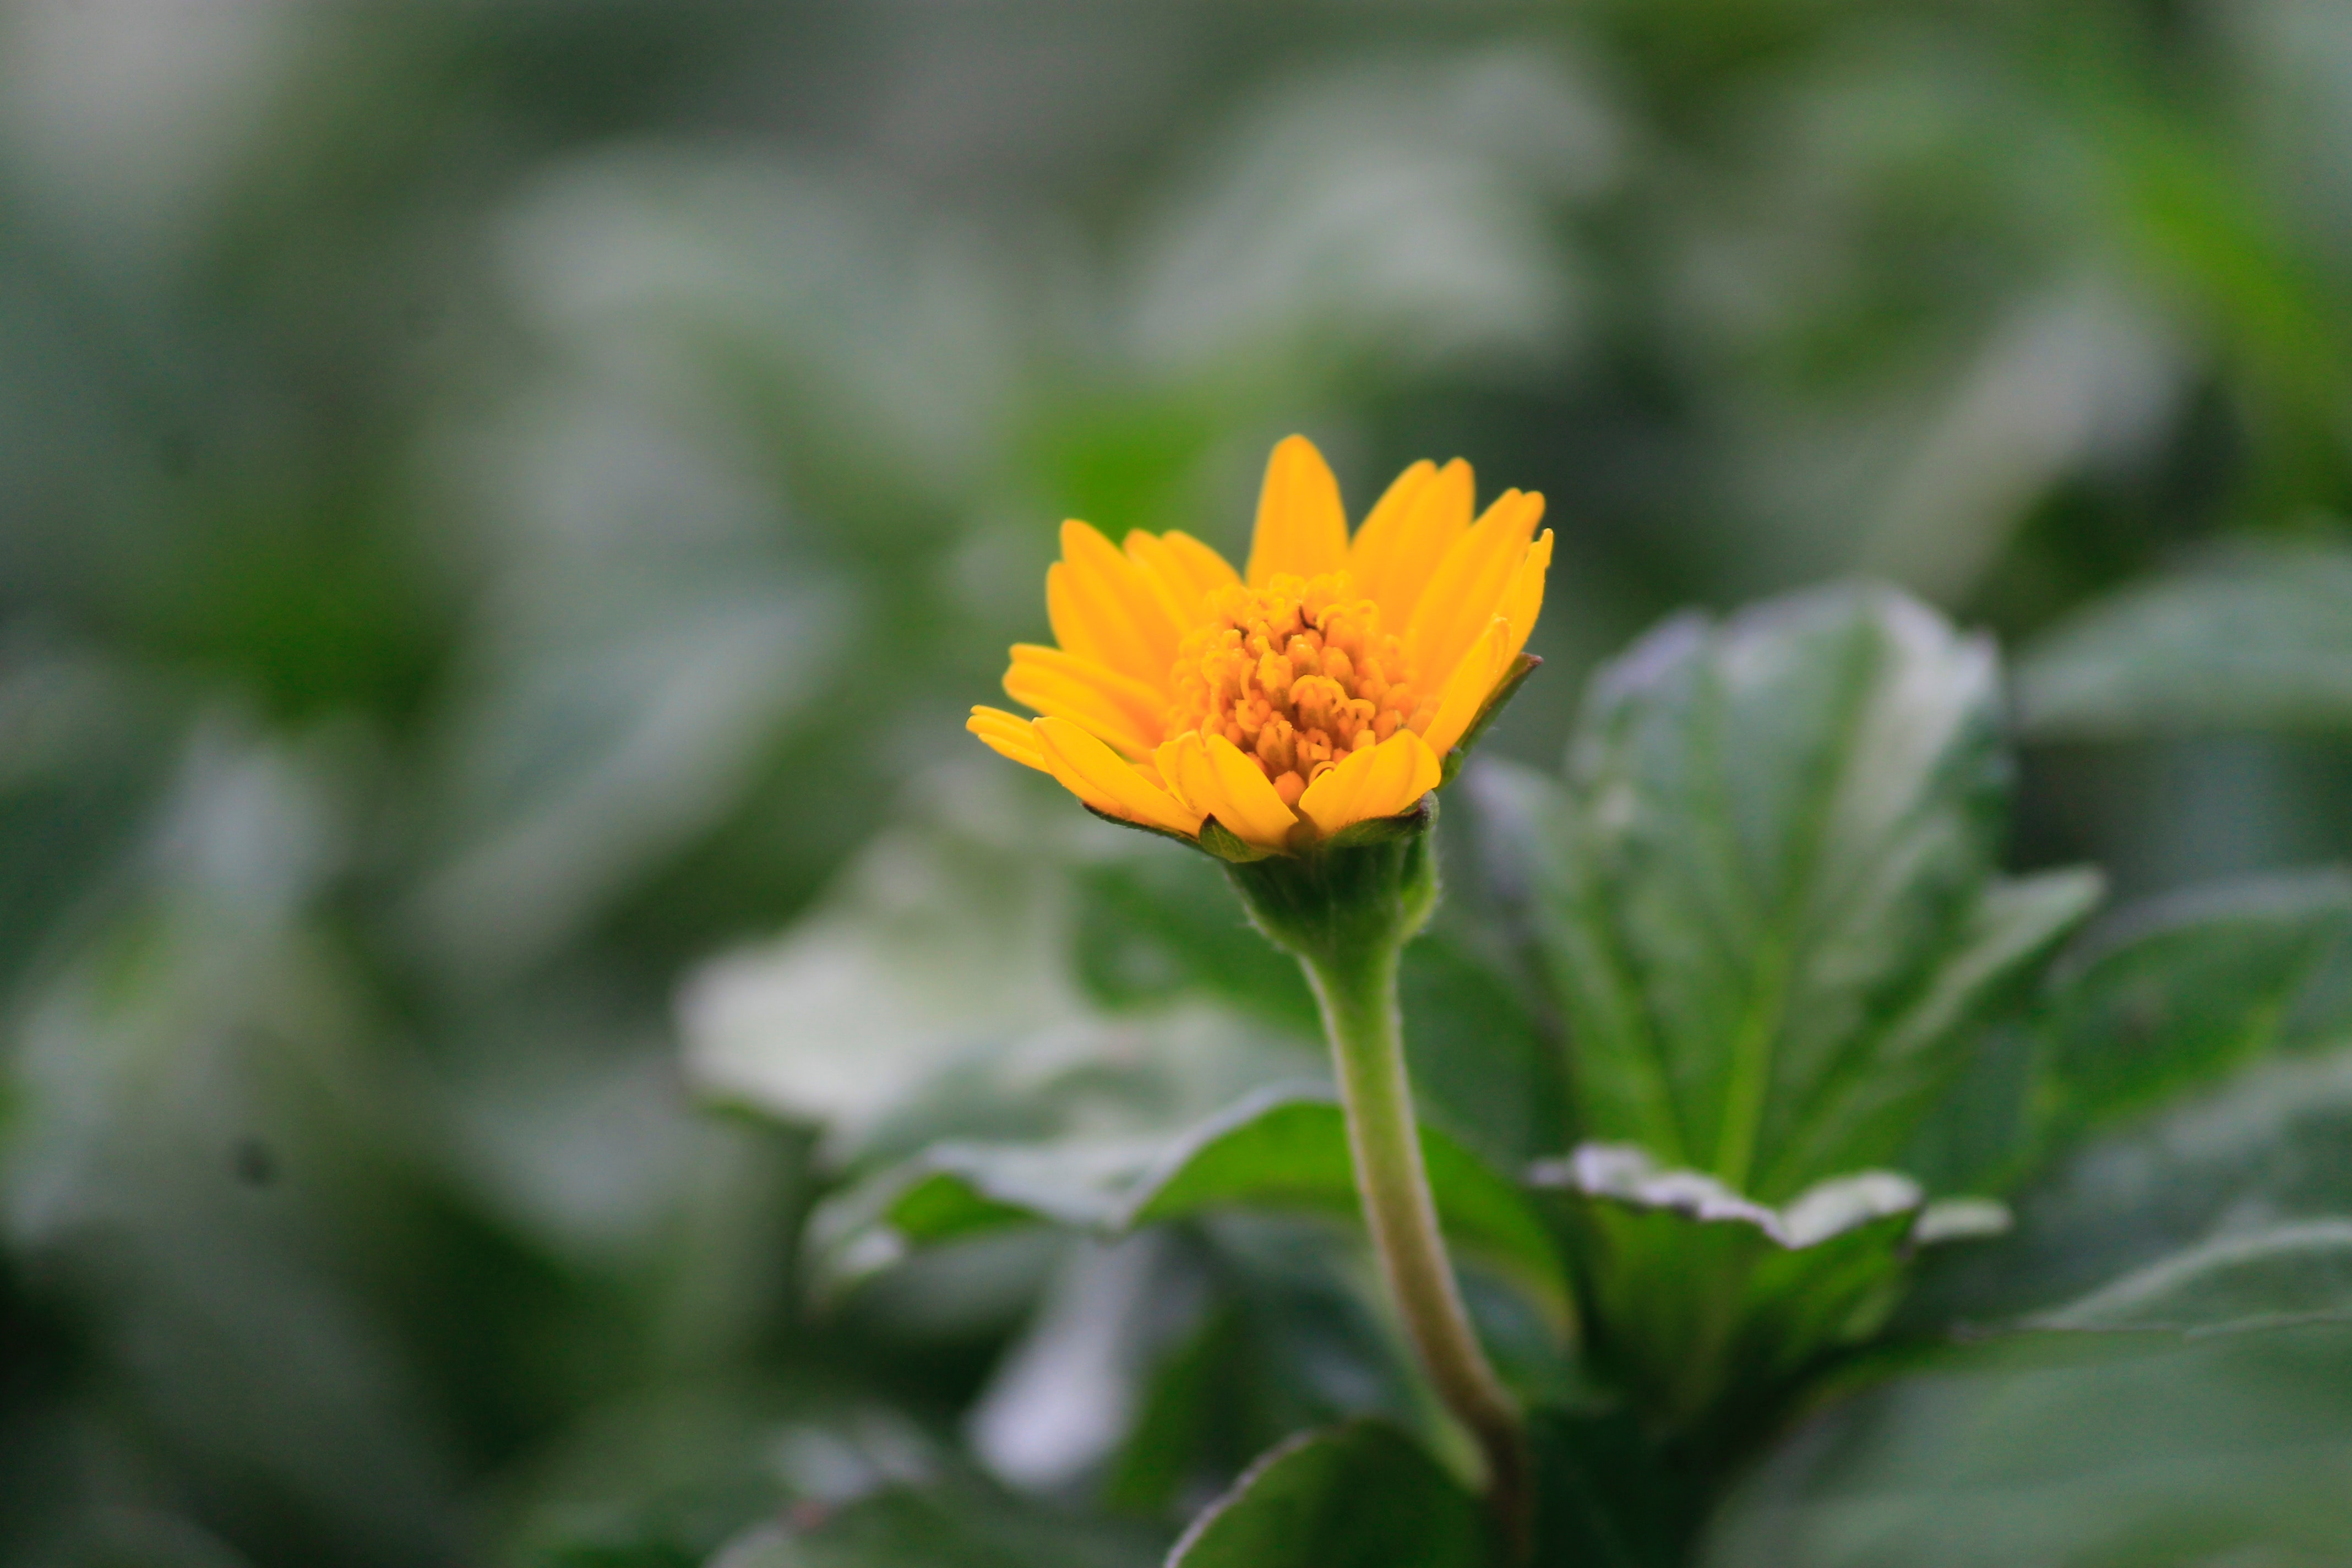
flower, flowering plant, petal, yellow, plant, close up, botany, wildflower, leaf, spring, calendula, macro photography, daisy family, photography, plant stem, annual plant, perennial plant